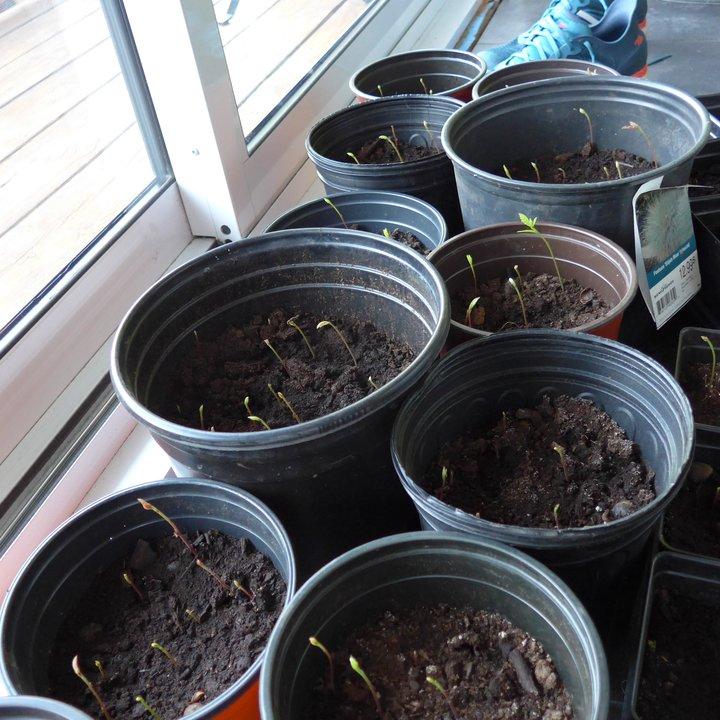
Mimea inaendelea kuchipua vizuri, iliooteshwa kwa kutumia njia na mfumo wa kilimo cha kisasa na cha kitaalamu cha kuotesha mbegu, hii ni njia ambayo inamuwezesha mkulima kuchagua mbegu bora itakayomuwezesha kupata mazao bora na kisha faida kubwa hapo baadaye.